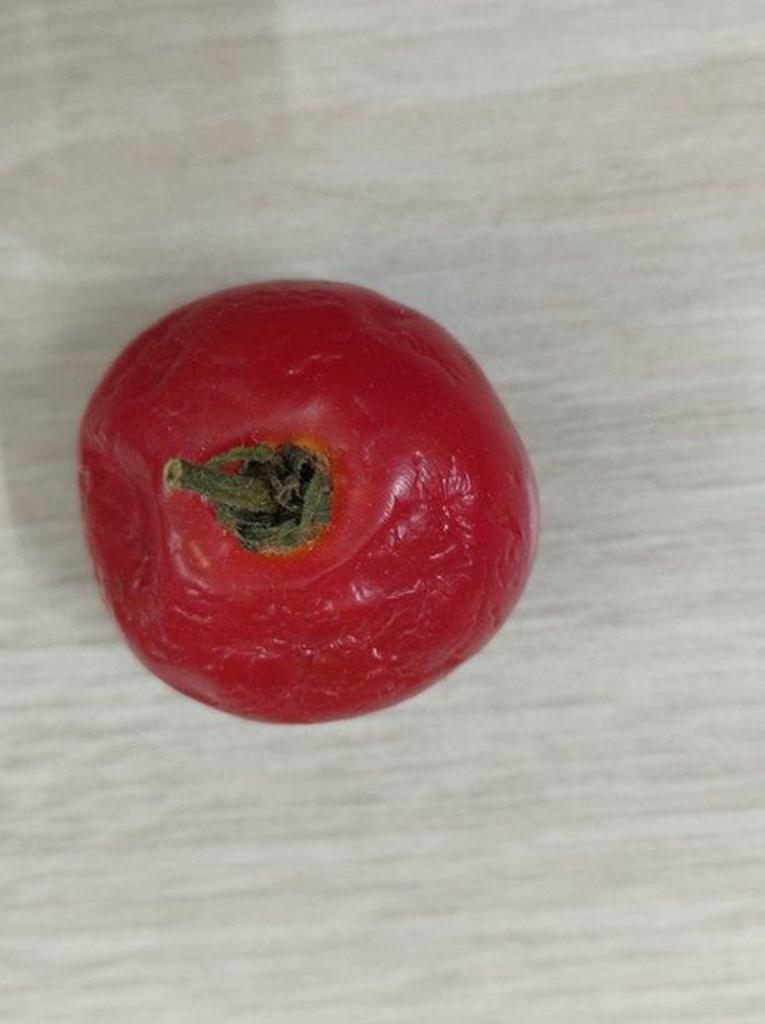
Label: Rotten